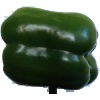
Label: green_pepper